David Farquharson

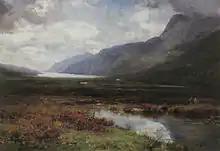
The End of the Day's Fishing

He removed to Sennen Cove, Cornwall, but often revisited Scotland. His landscapes attracted considerable attention and he exhibited at the Royal Academy from 1877 to 1904.